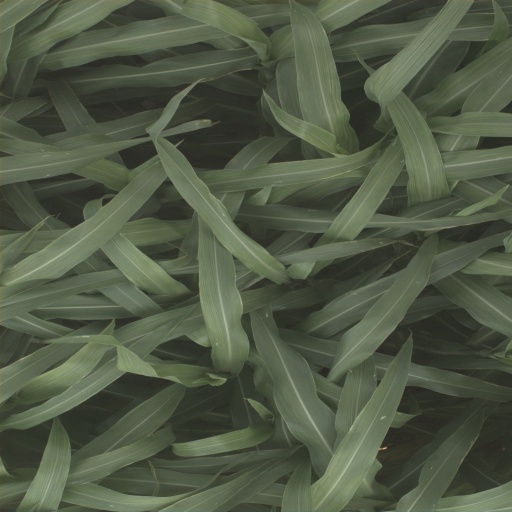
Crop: sorghum